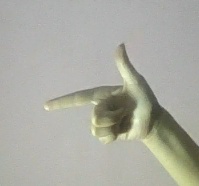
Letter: yaa